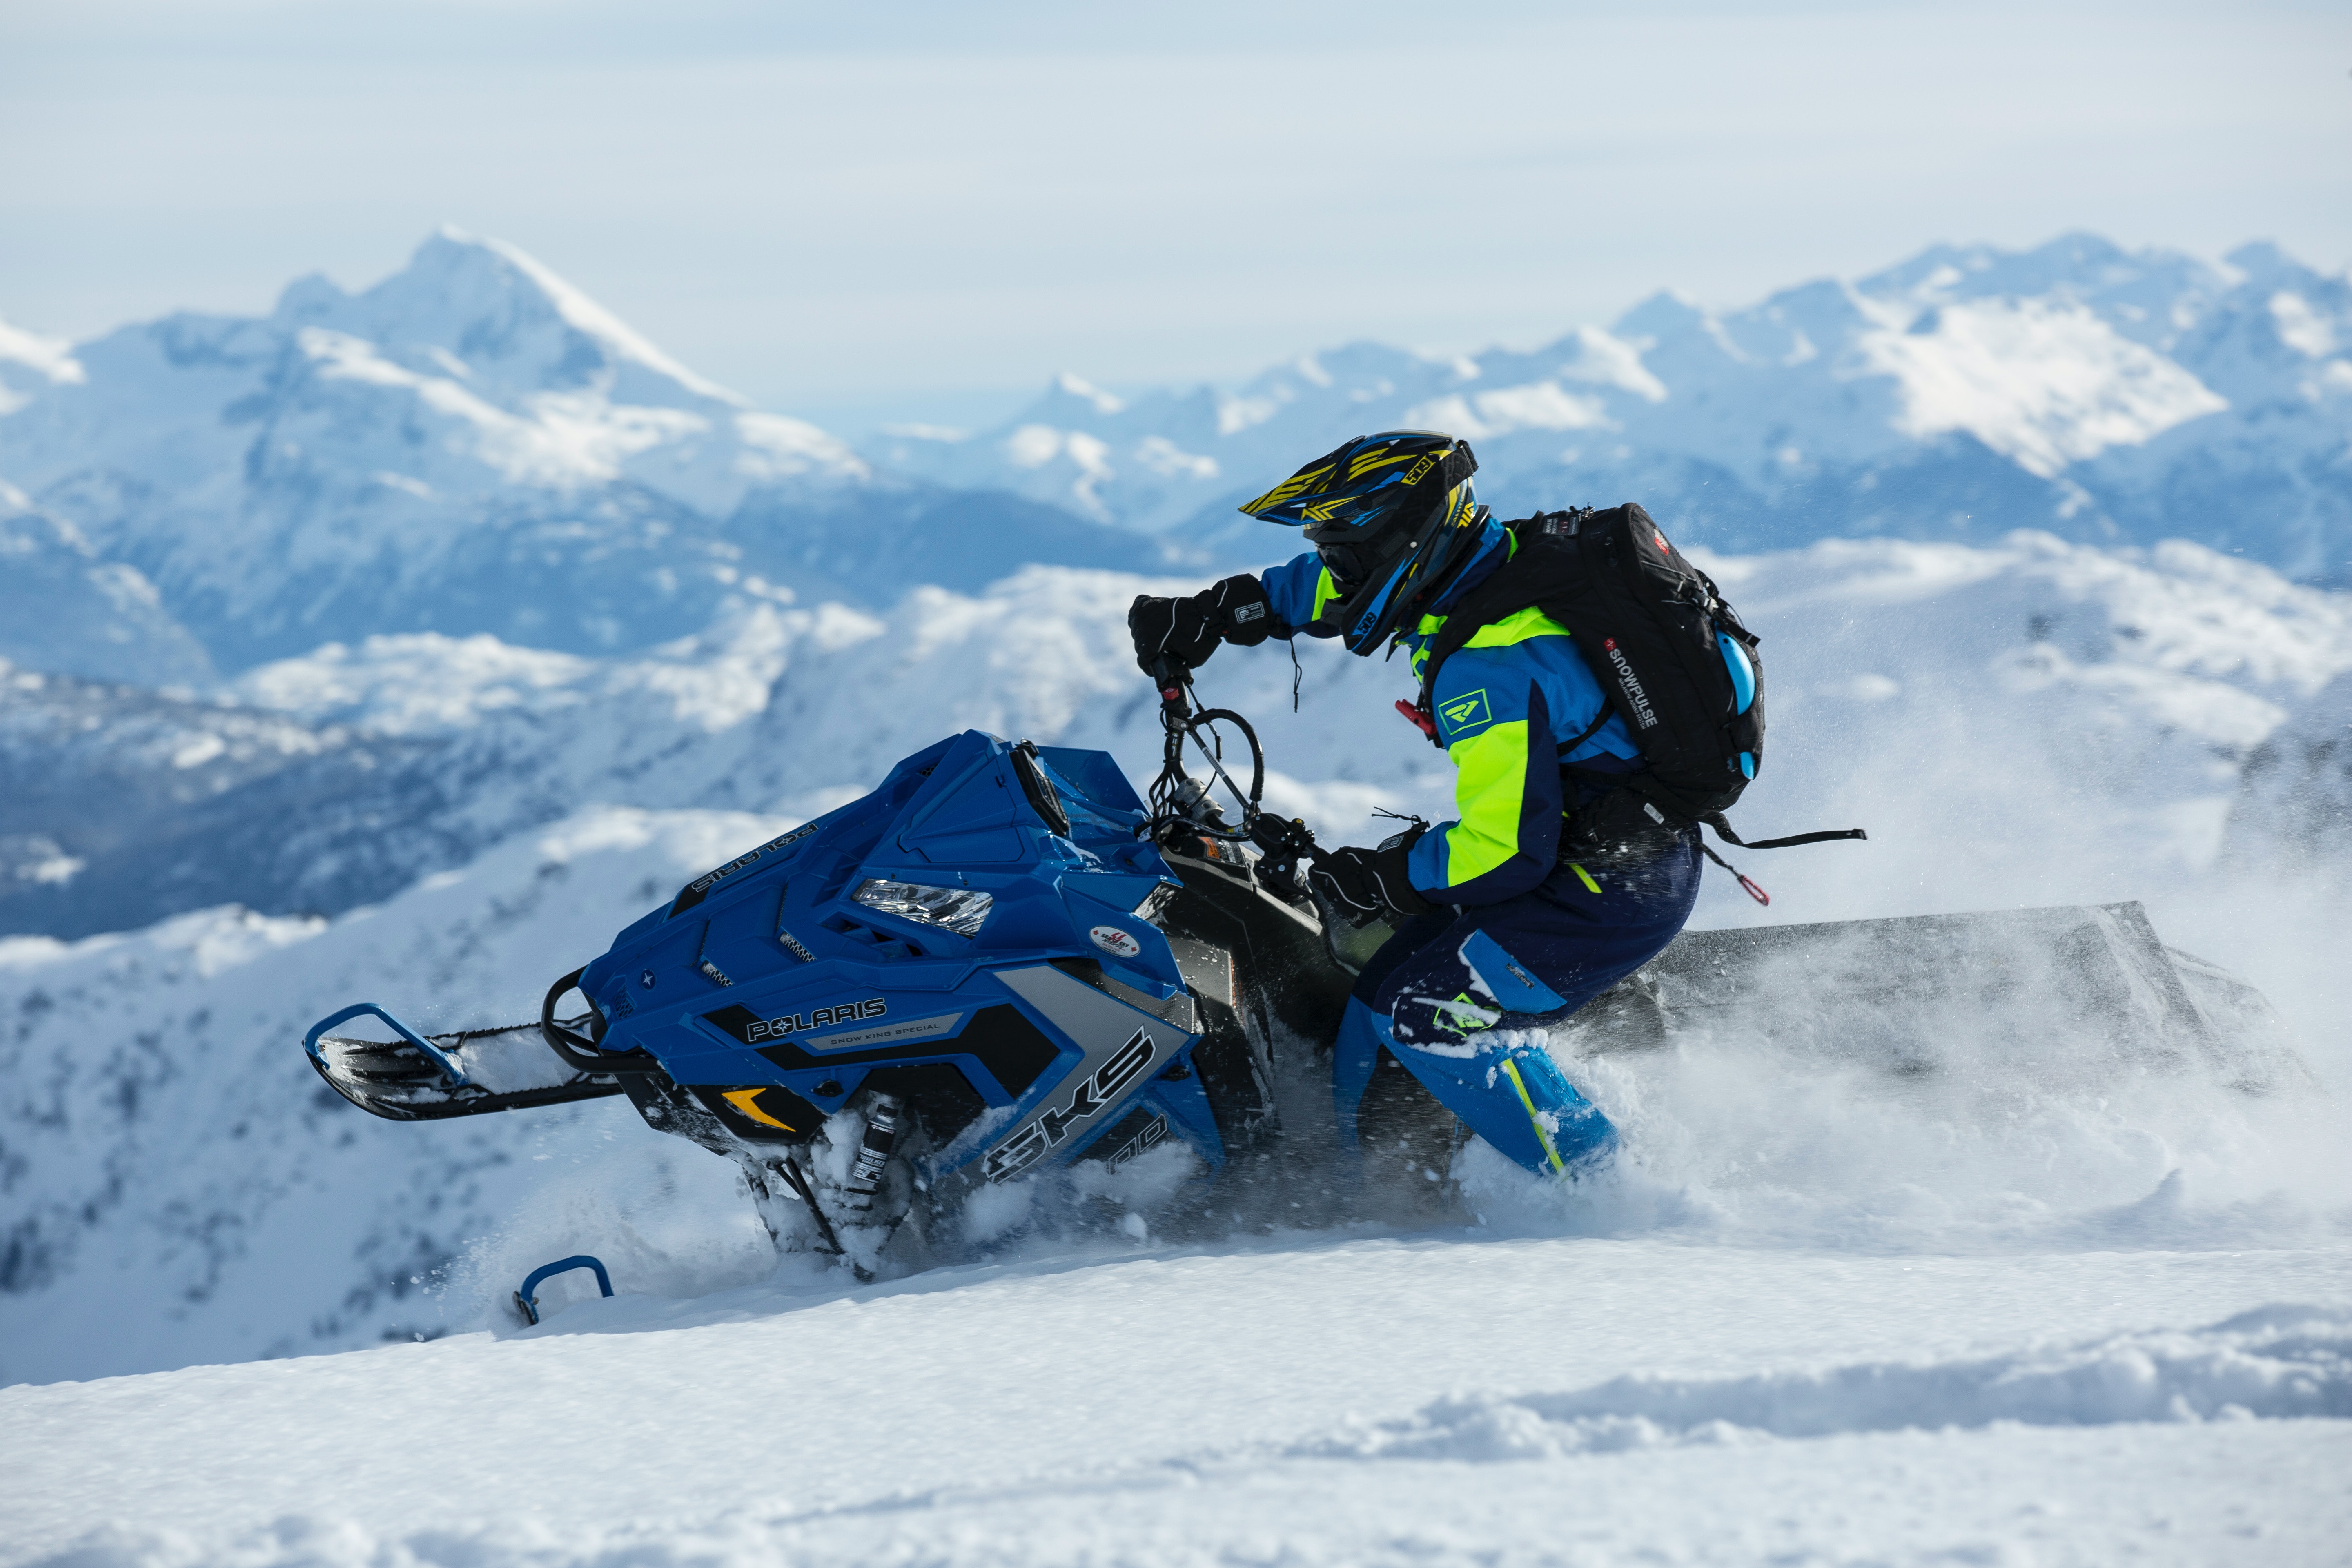
sports, snow, helmet, mountain, sky, snowmobile, sports equipment, vehicle, slope, racing, terrain, ice cap, recreation, winter sport, sports gear, mountainous landforms, personal protective equipment, sled, mountain range, glacial landform, freezing, fun, nunatak, motorsport, extreme sport, winter, motorcycle, glacier, adventure, massif, individual sports, landscape, ridge, ski equipment, skier, piste, arctic, bag, auto racing, polar ice cap, mountain guide, summit, cross country skiing, snowboard